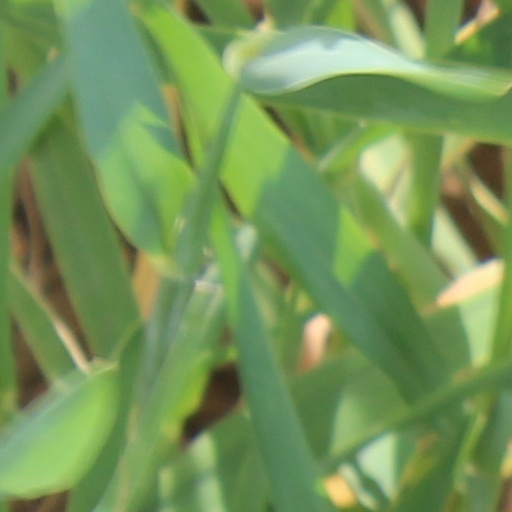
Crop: wheat